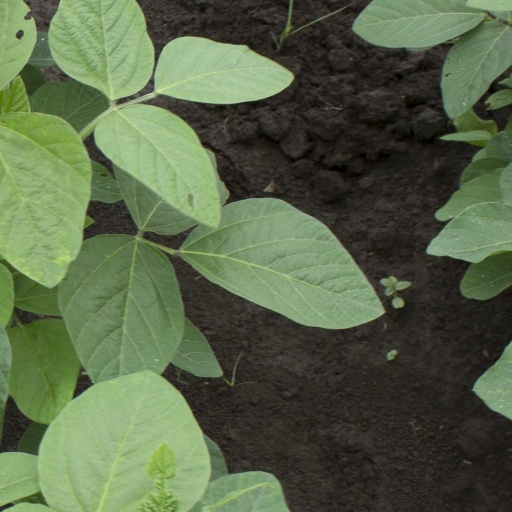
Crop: soybean